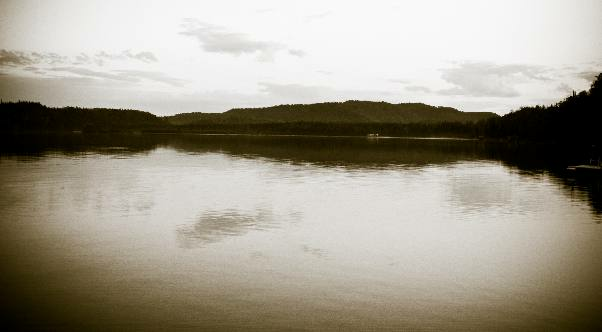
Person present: No